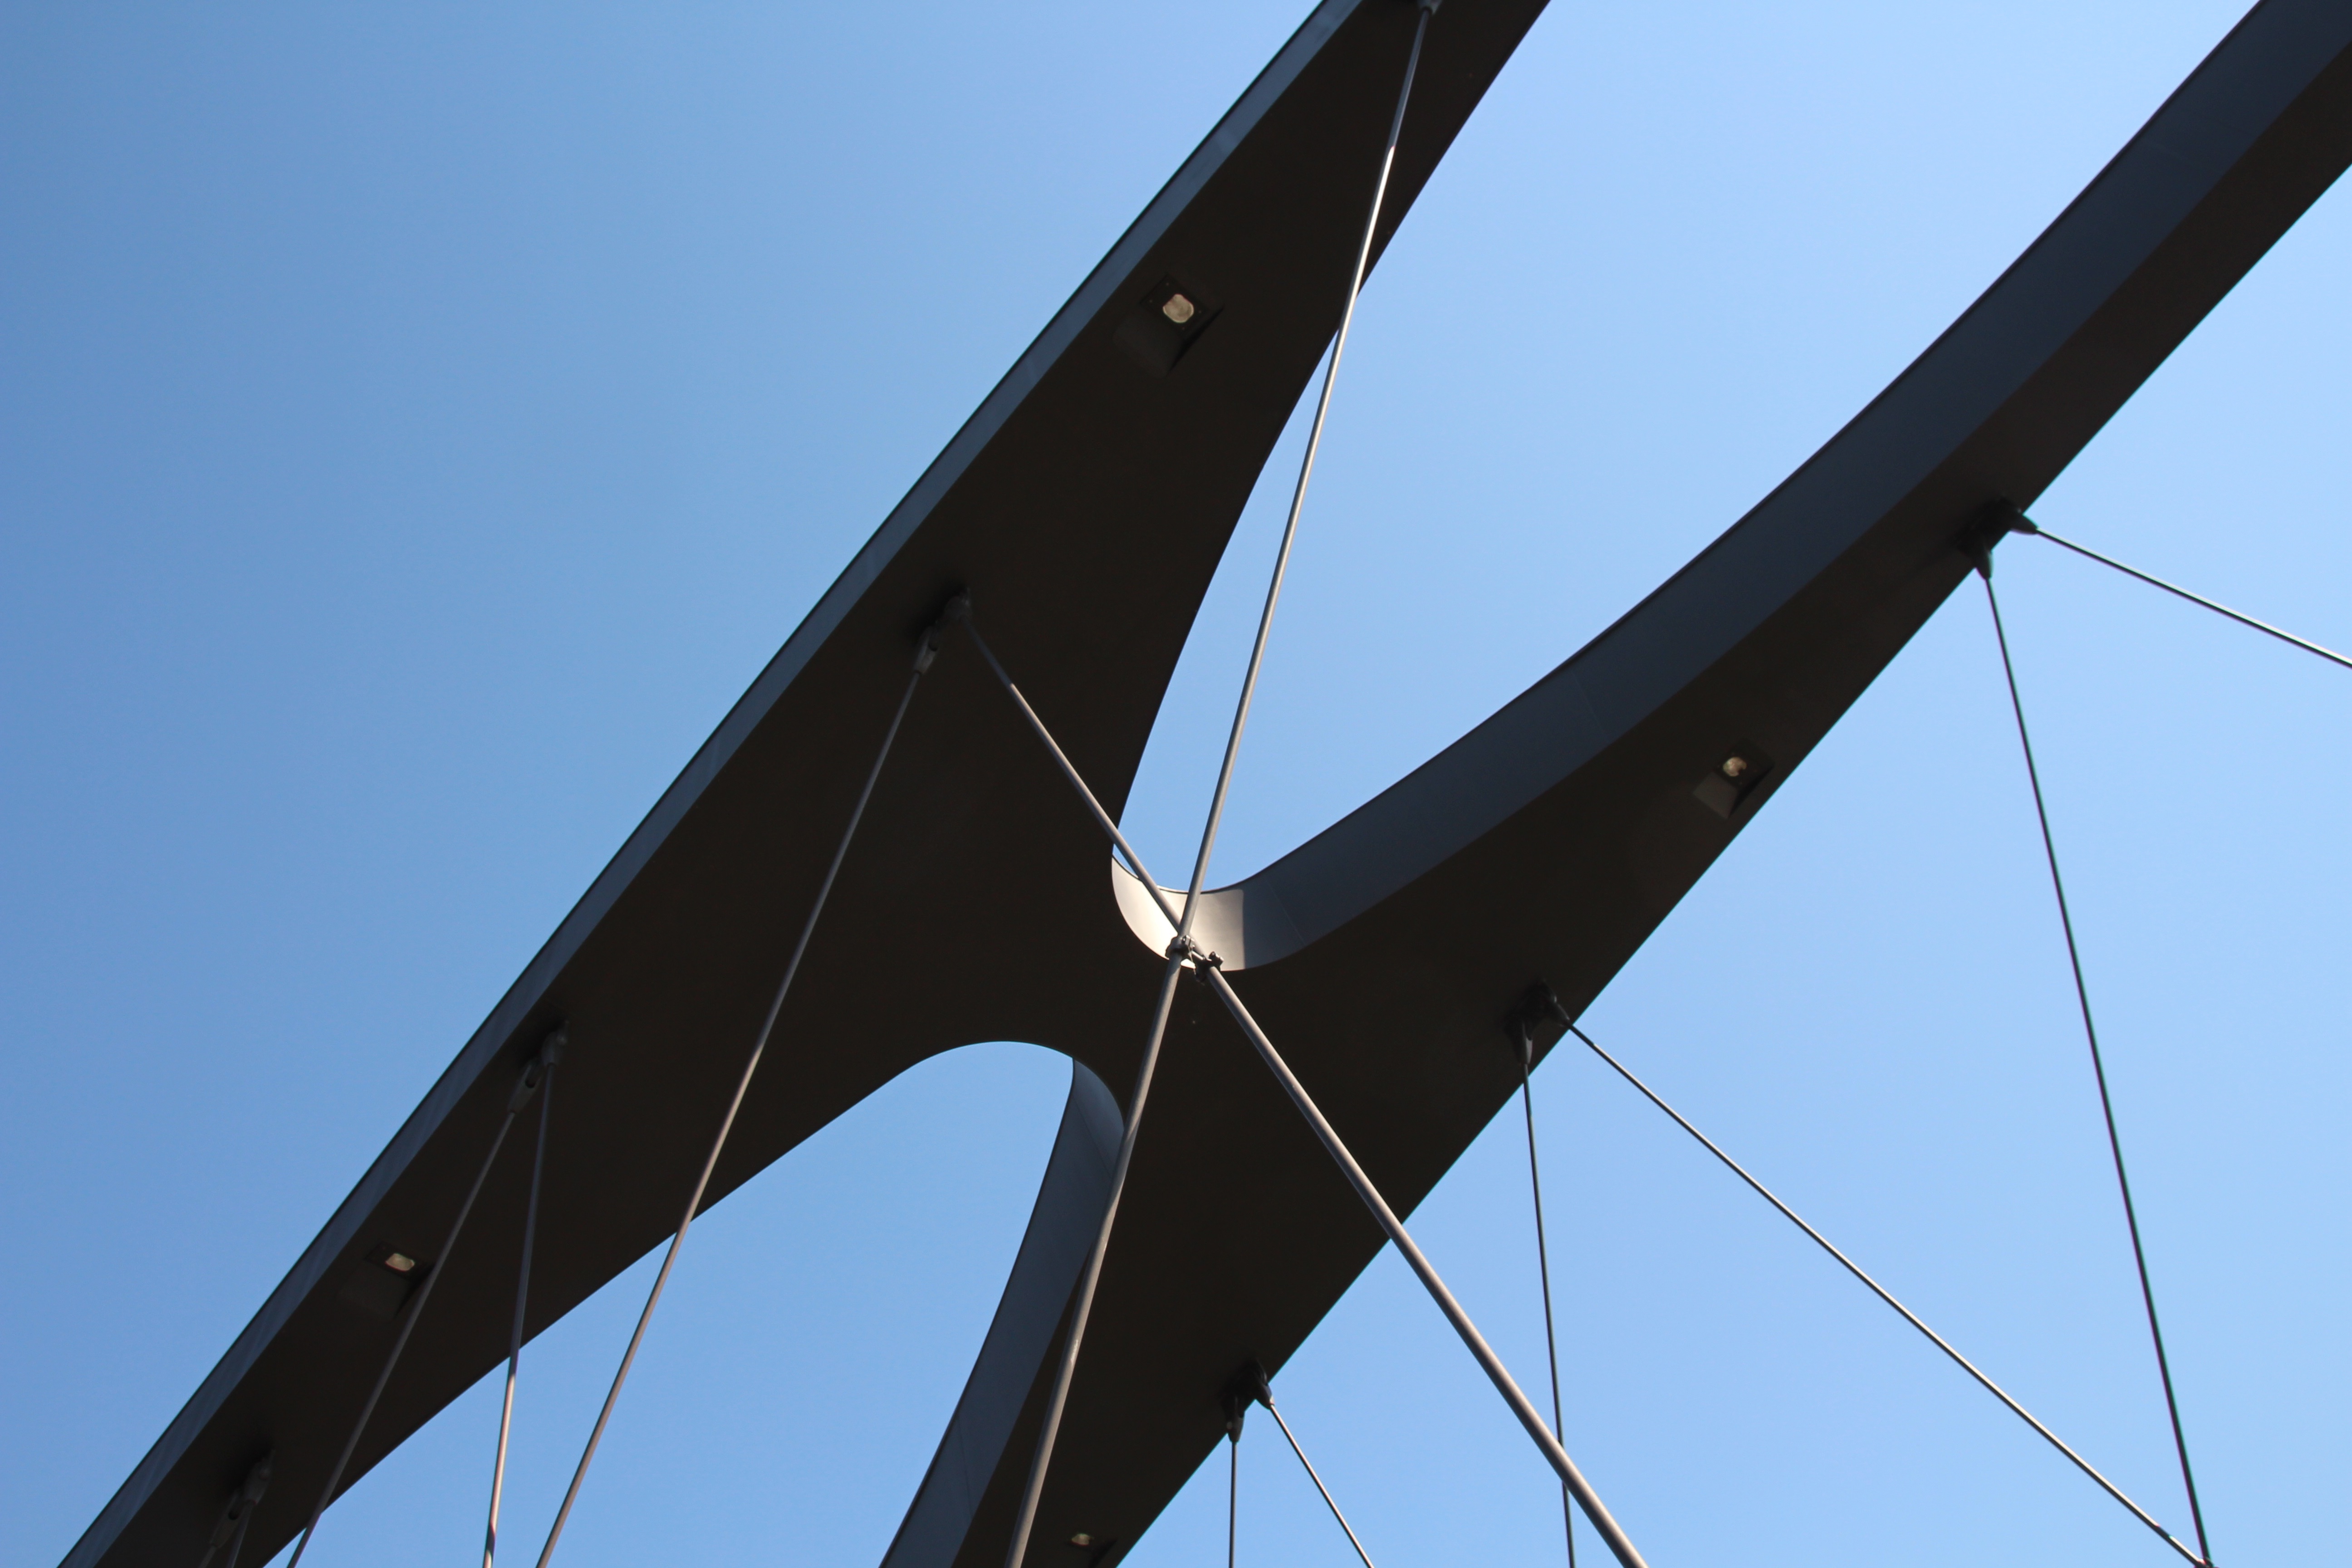
architecture, boat, bridge, wind, ship, cable, arch, line, curve, vehicle, mast, sailing, sailboat, sail, watercraft, cable stayed bridge